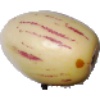
Label: pepino